Jack Ryan: Shadow Recruit

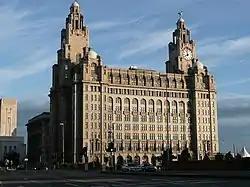
A number of scenes were filmed outside the Royal Liver Building in Liverpool, England.

Mikhail Baryshnikov makes an uncredited appearance as Interior Minister Sergey Sorokin